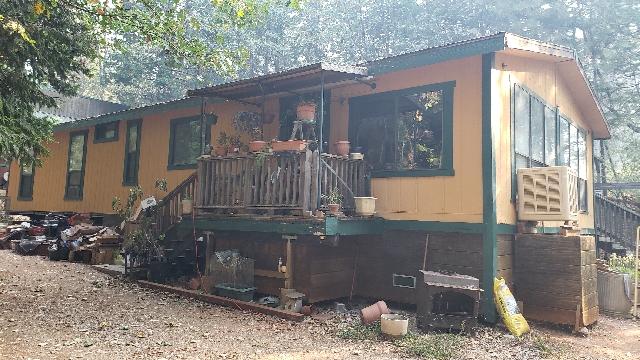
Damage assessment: no_damage